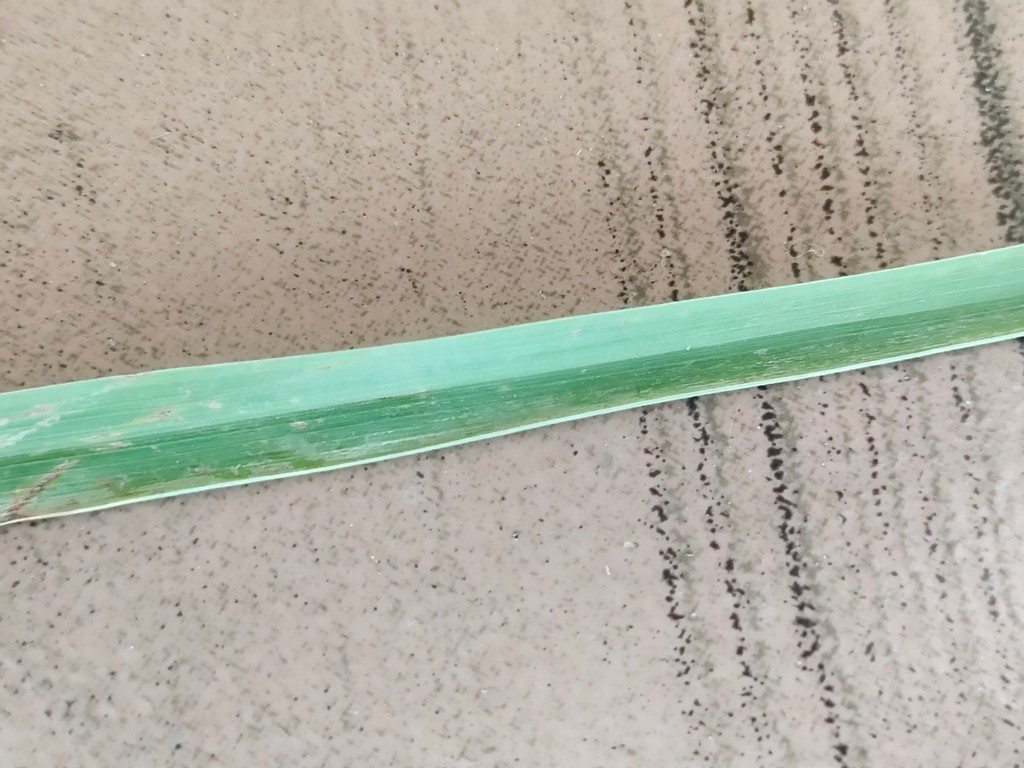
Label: Unhealthy